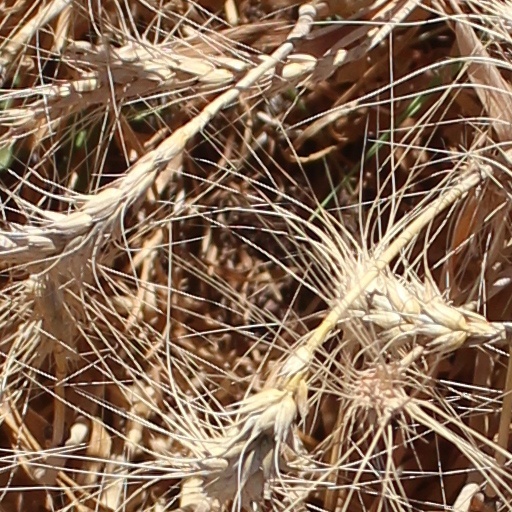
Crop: wheat